Brie-sous-Barbezieux

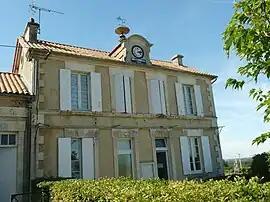
Town hall

Brie-sous-Barbezieux (literally "Brie under Barbezieux") is a commune in the Charente department in southwestern France.